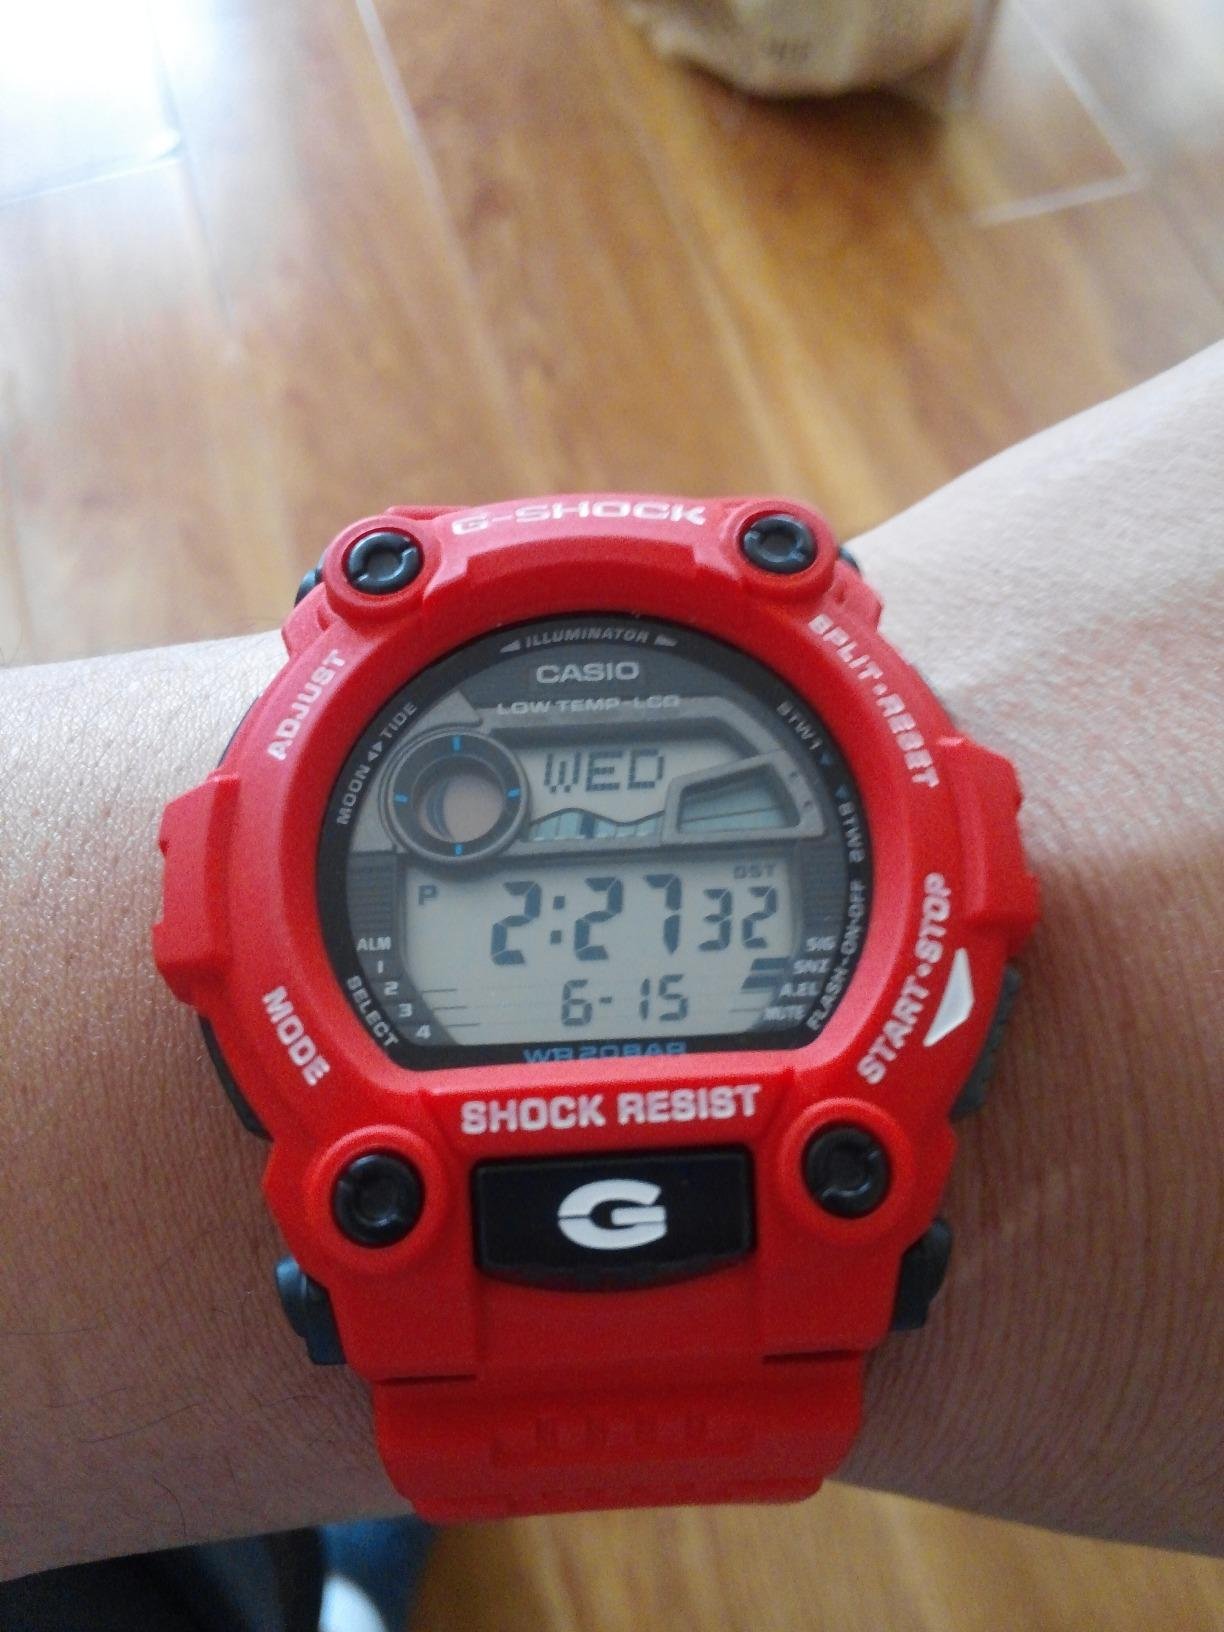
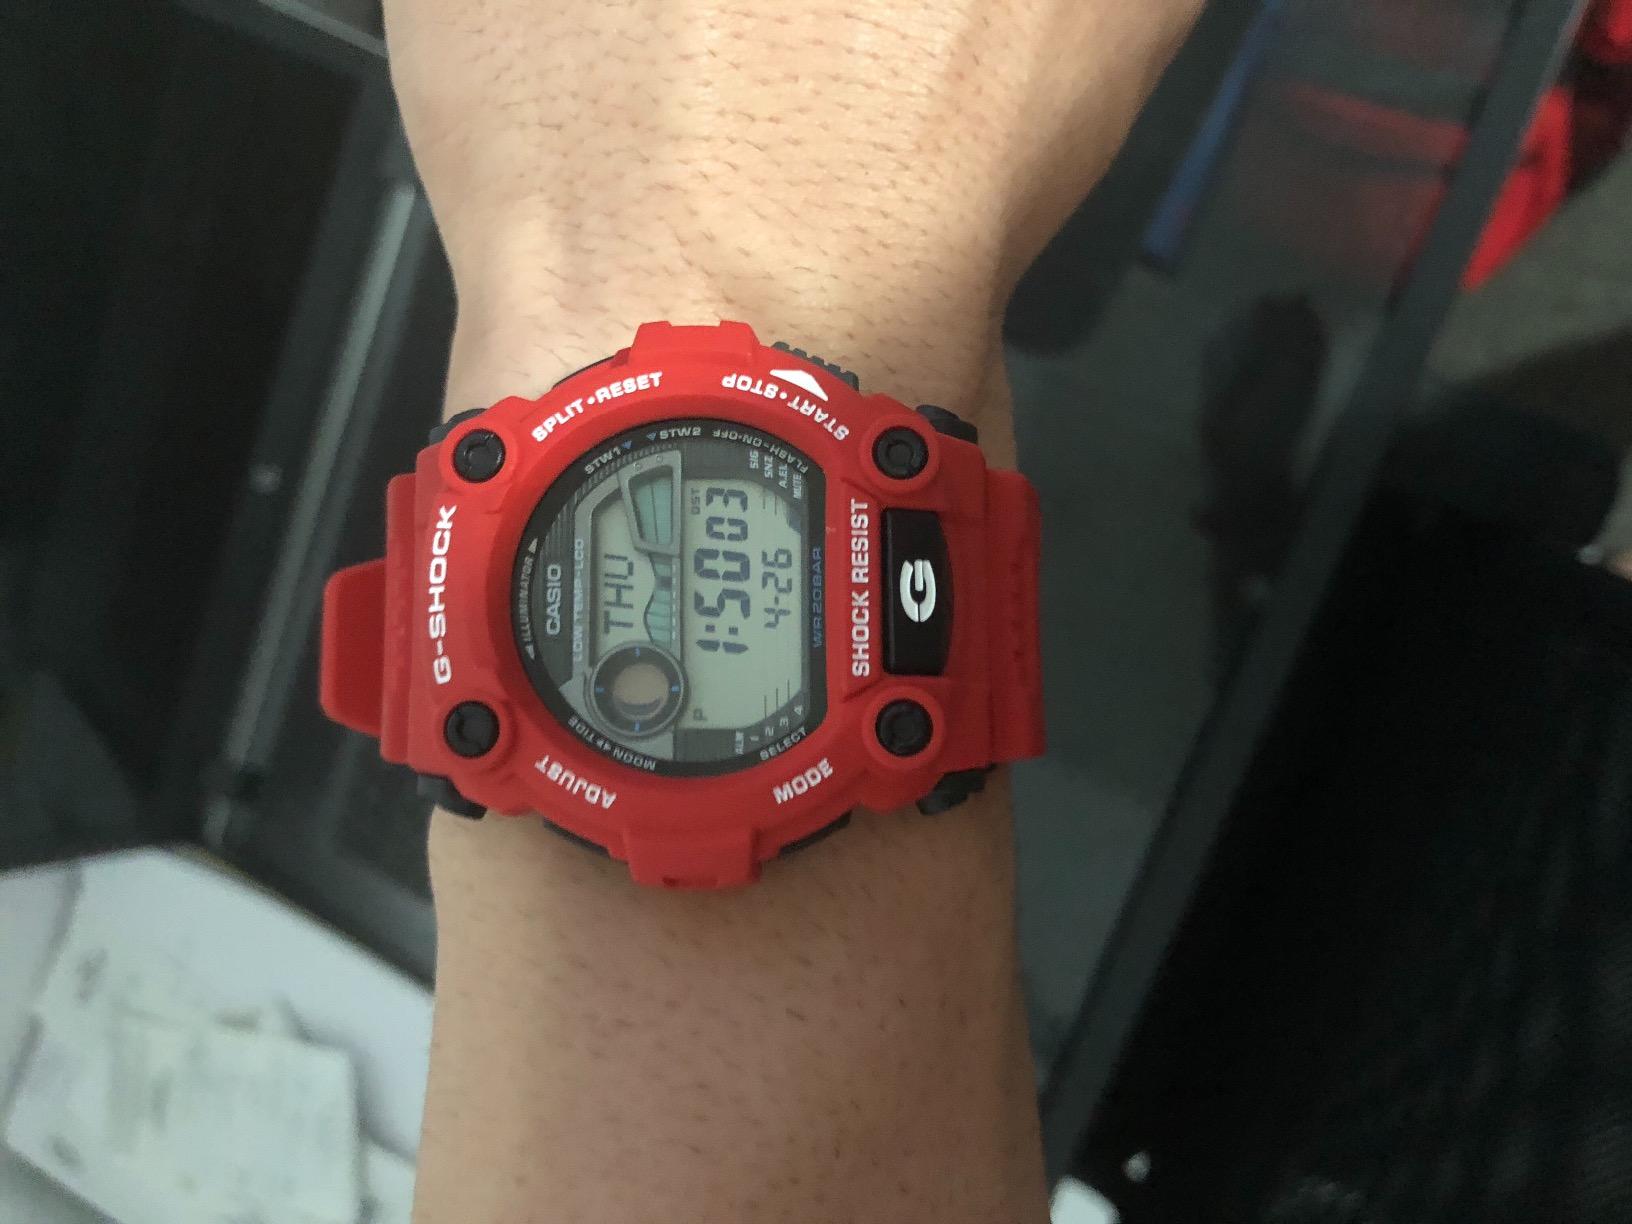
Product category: accessories_watch
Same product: yes